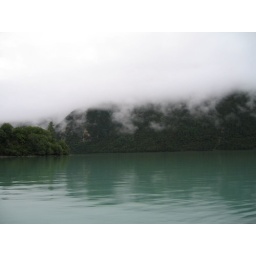
near the lake house